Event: Typhoon Ruby
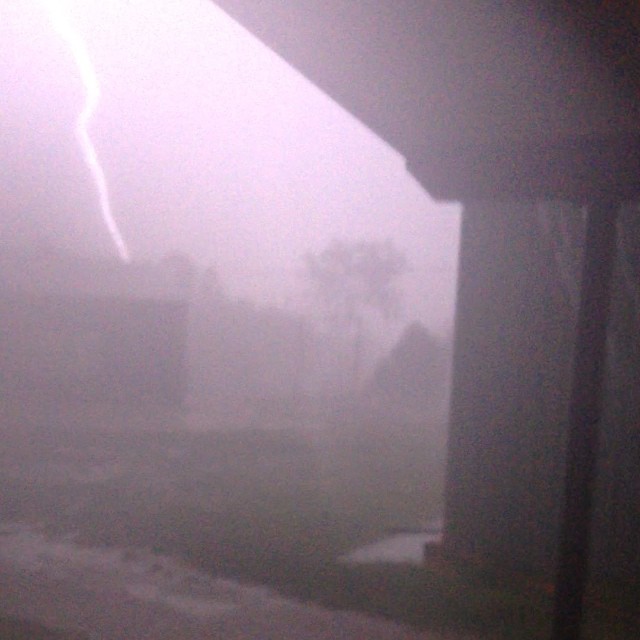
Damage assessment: damage